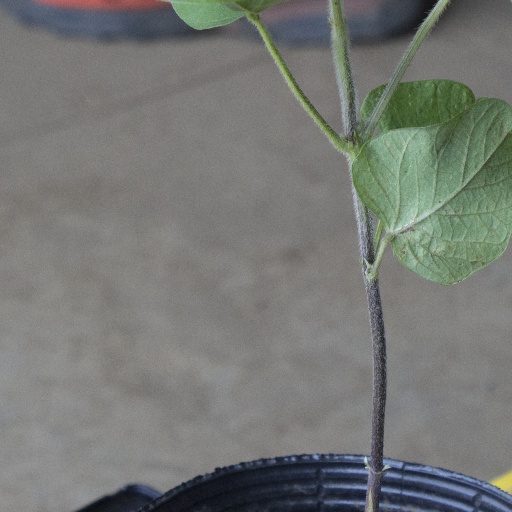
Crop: soybean